New Jersey Route 177

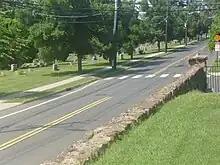
Route 177's former northern terminus at 5th Street viewed from Somerville Old Cemetery

Route 177 began at a traffic light intersection with U.S. Route 206 in the city of Somerville. At the intersection, southbound traffic on Route 206 had to use a jughandle to connect to Route 177. The state highway went northeastward, progressing along as South Bridge Street through a curve. Heading northward, the route passed the Somerville Old Cemetery before intersecting with Fifth Street. There, state-maintenance ended, and the designation of Route 177 terminated. Entering downtown Somerville, South Bridge Street continued northward into a large residential community. Passing to the east and west of several residential homes, South Bridge Street continued into the downtown portion, crossing the current-day Raritan Valley Line tracks maintained by New Jersey Transit and served the Somerville train station. After a couple of blocks of residential homes and businesses, South Bridge Street came to an intersection with New Jersey Route 28, where it switched to North Bridge Street.